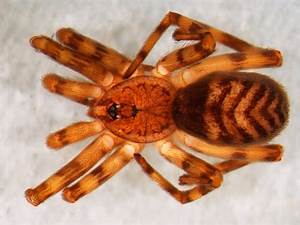
Label: spider